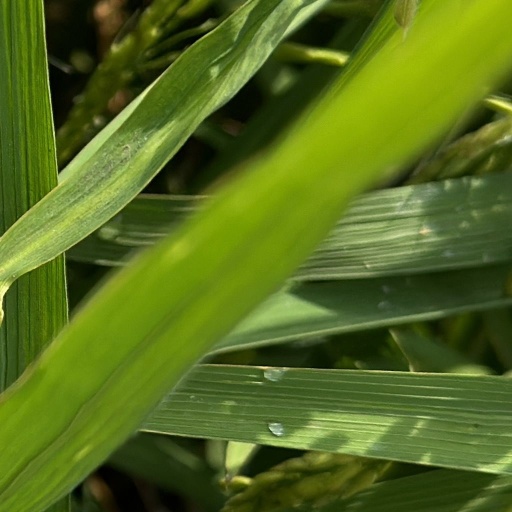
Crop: rice